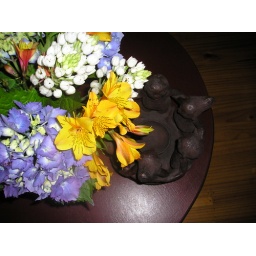
first flowers in my home 1